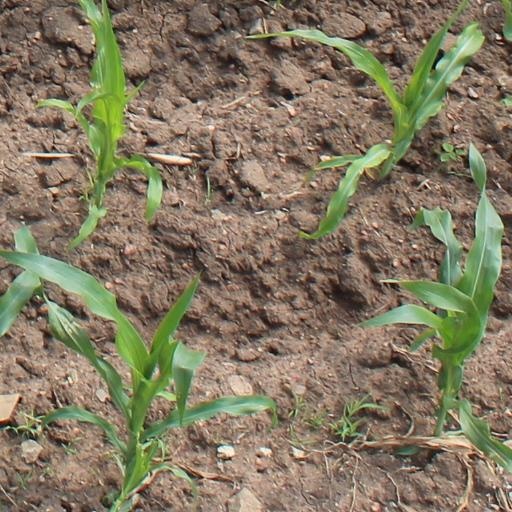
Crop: maize; corn